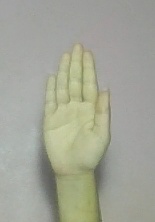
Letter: seen